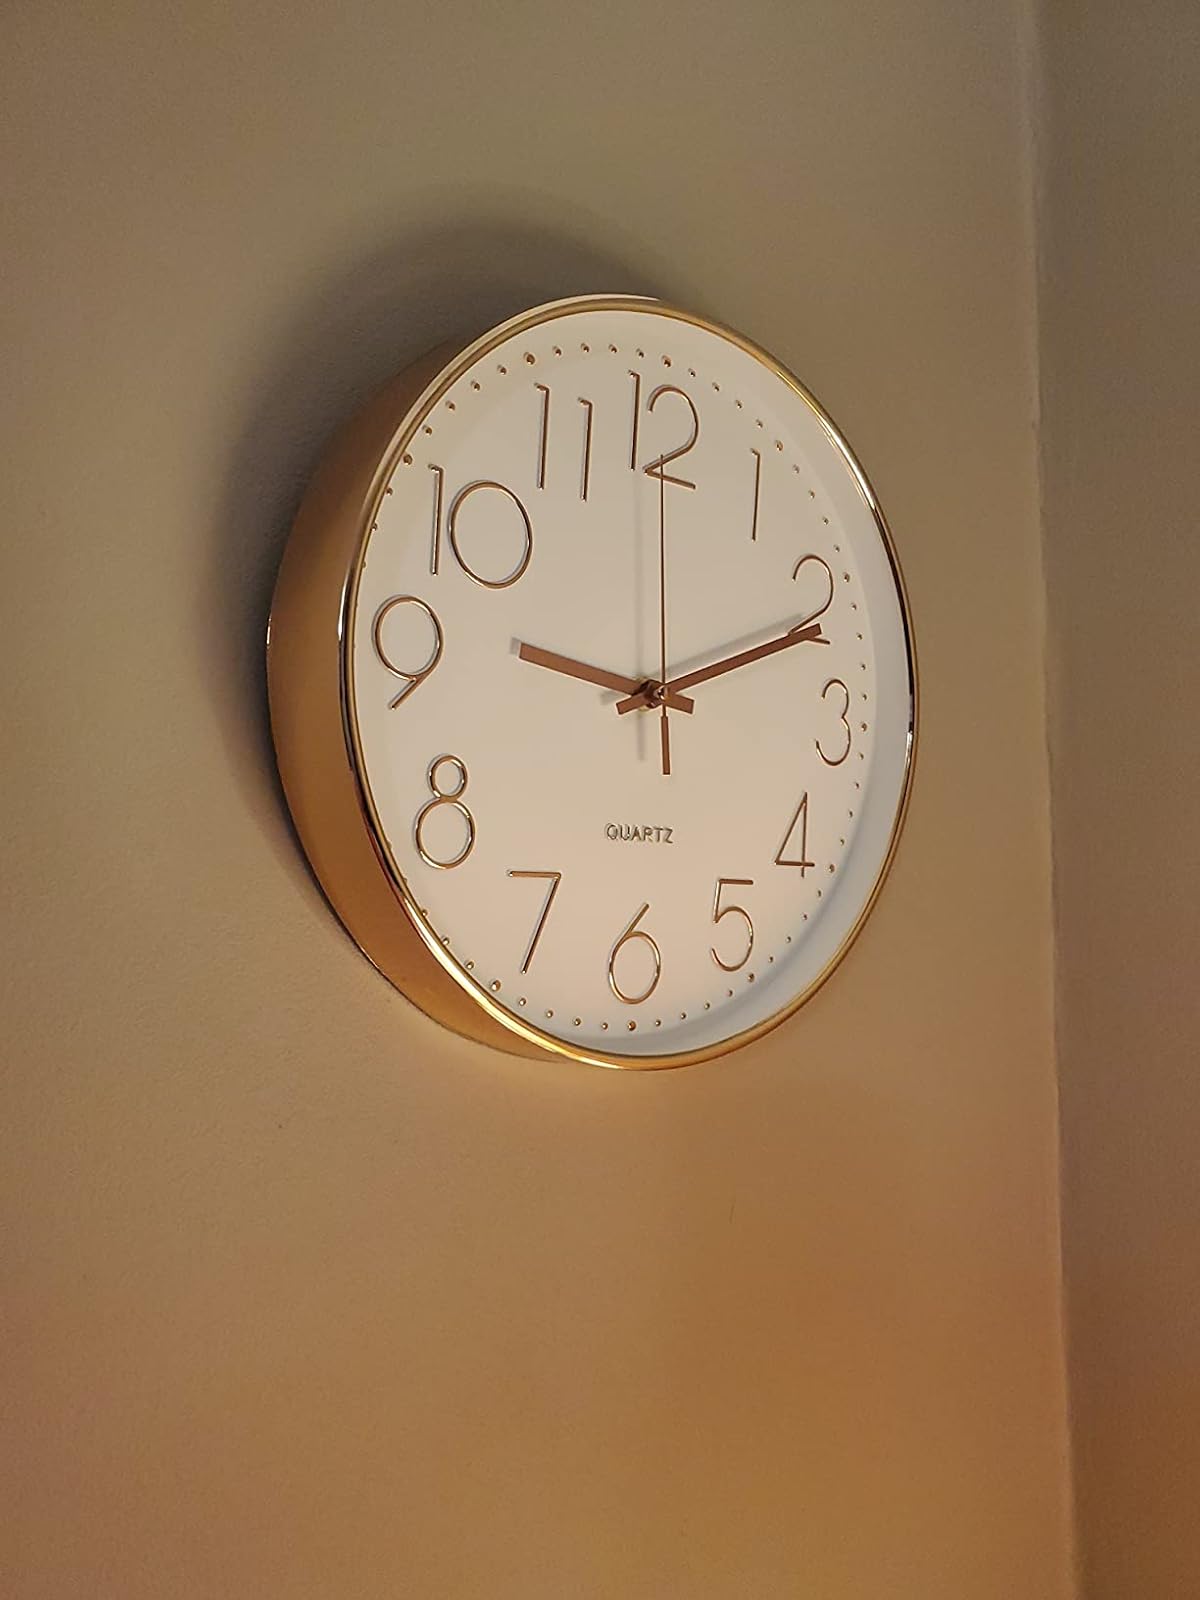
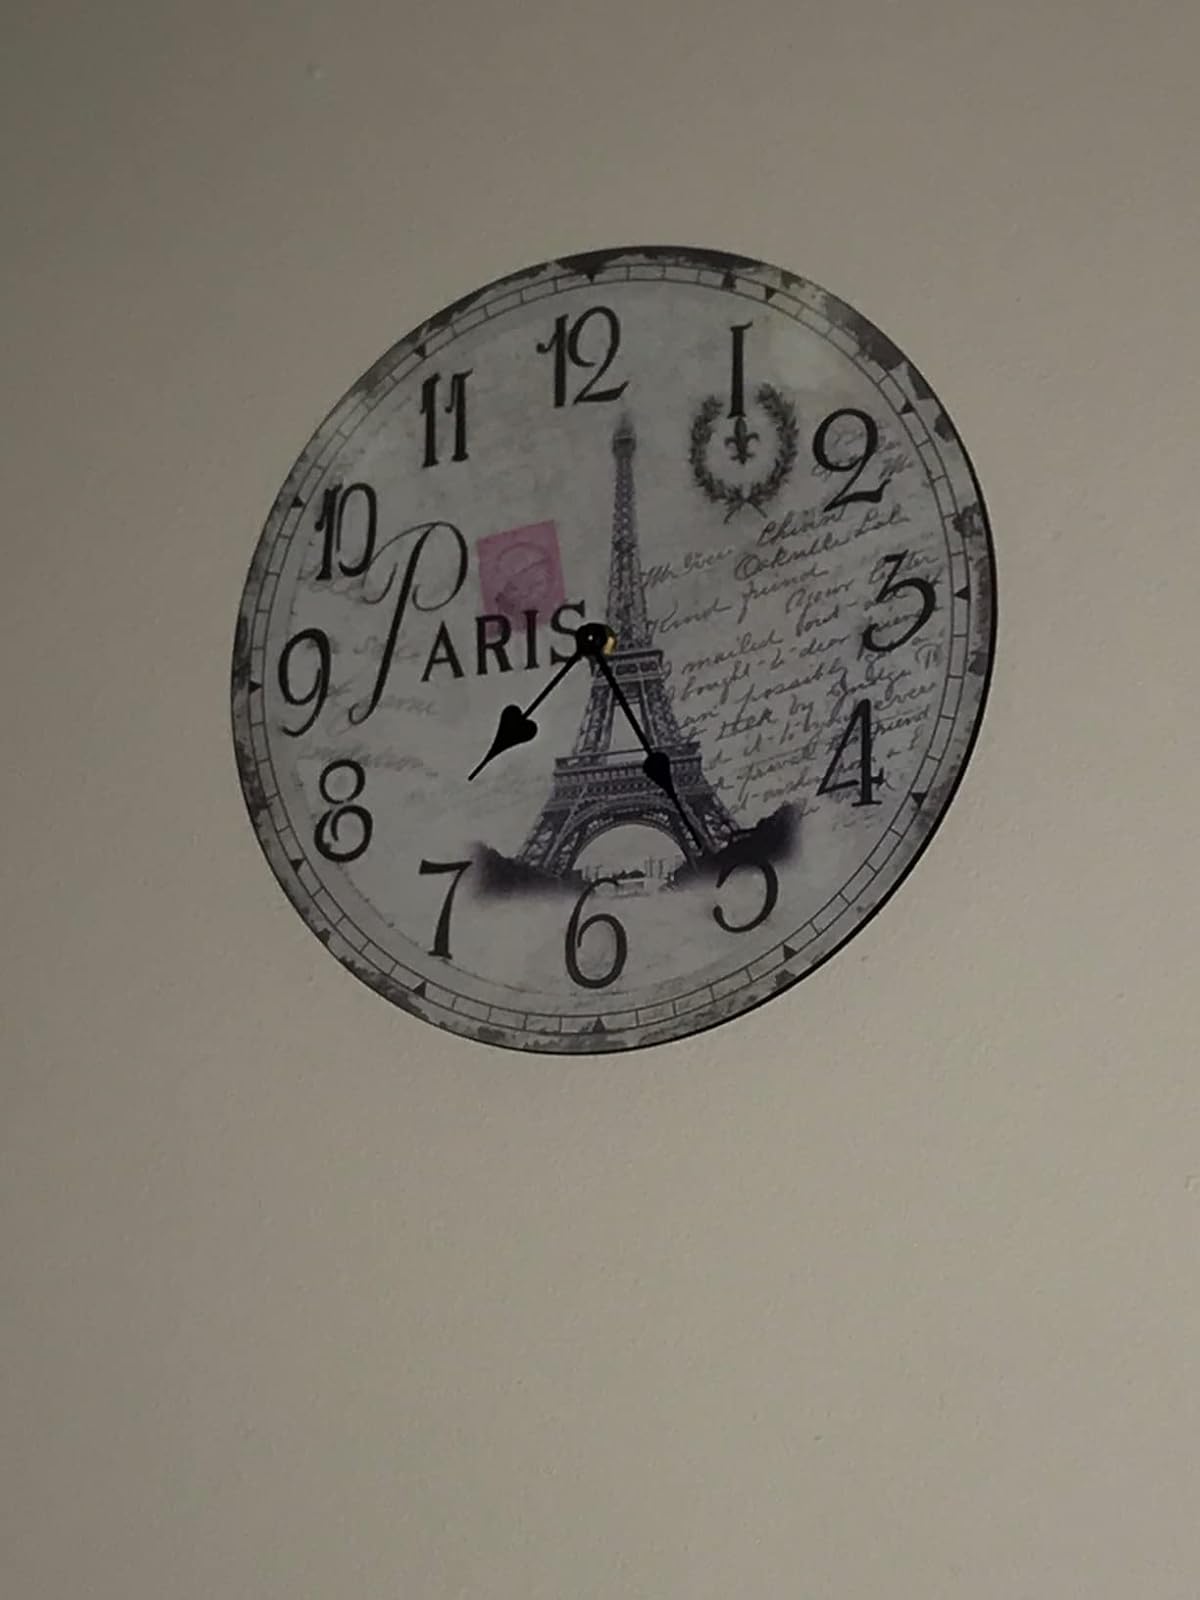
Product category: clock
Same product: no